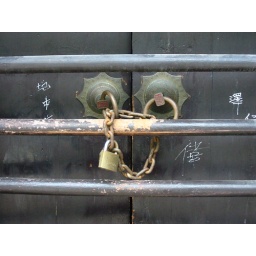
The locked door to an old building in an old park in Shatin, New Territories, Hong Kong.